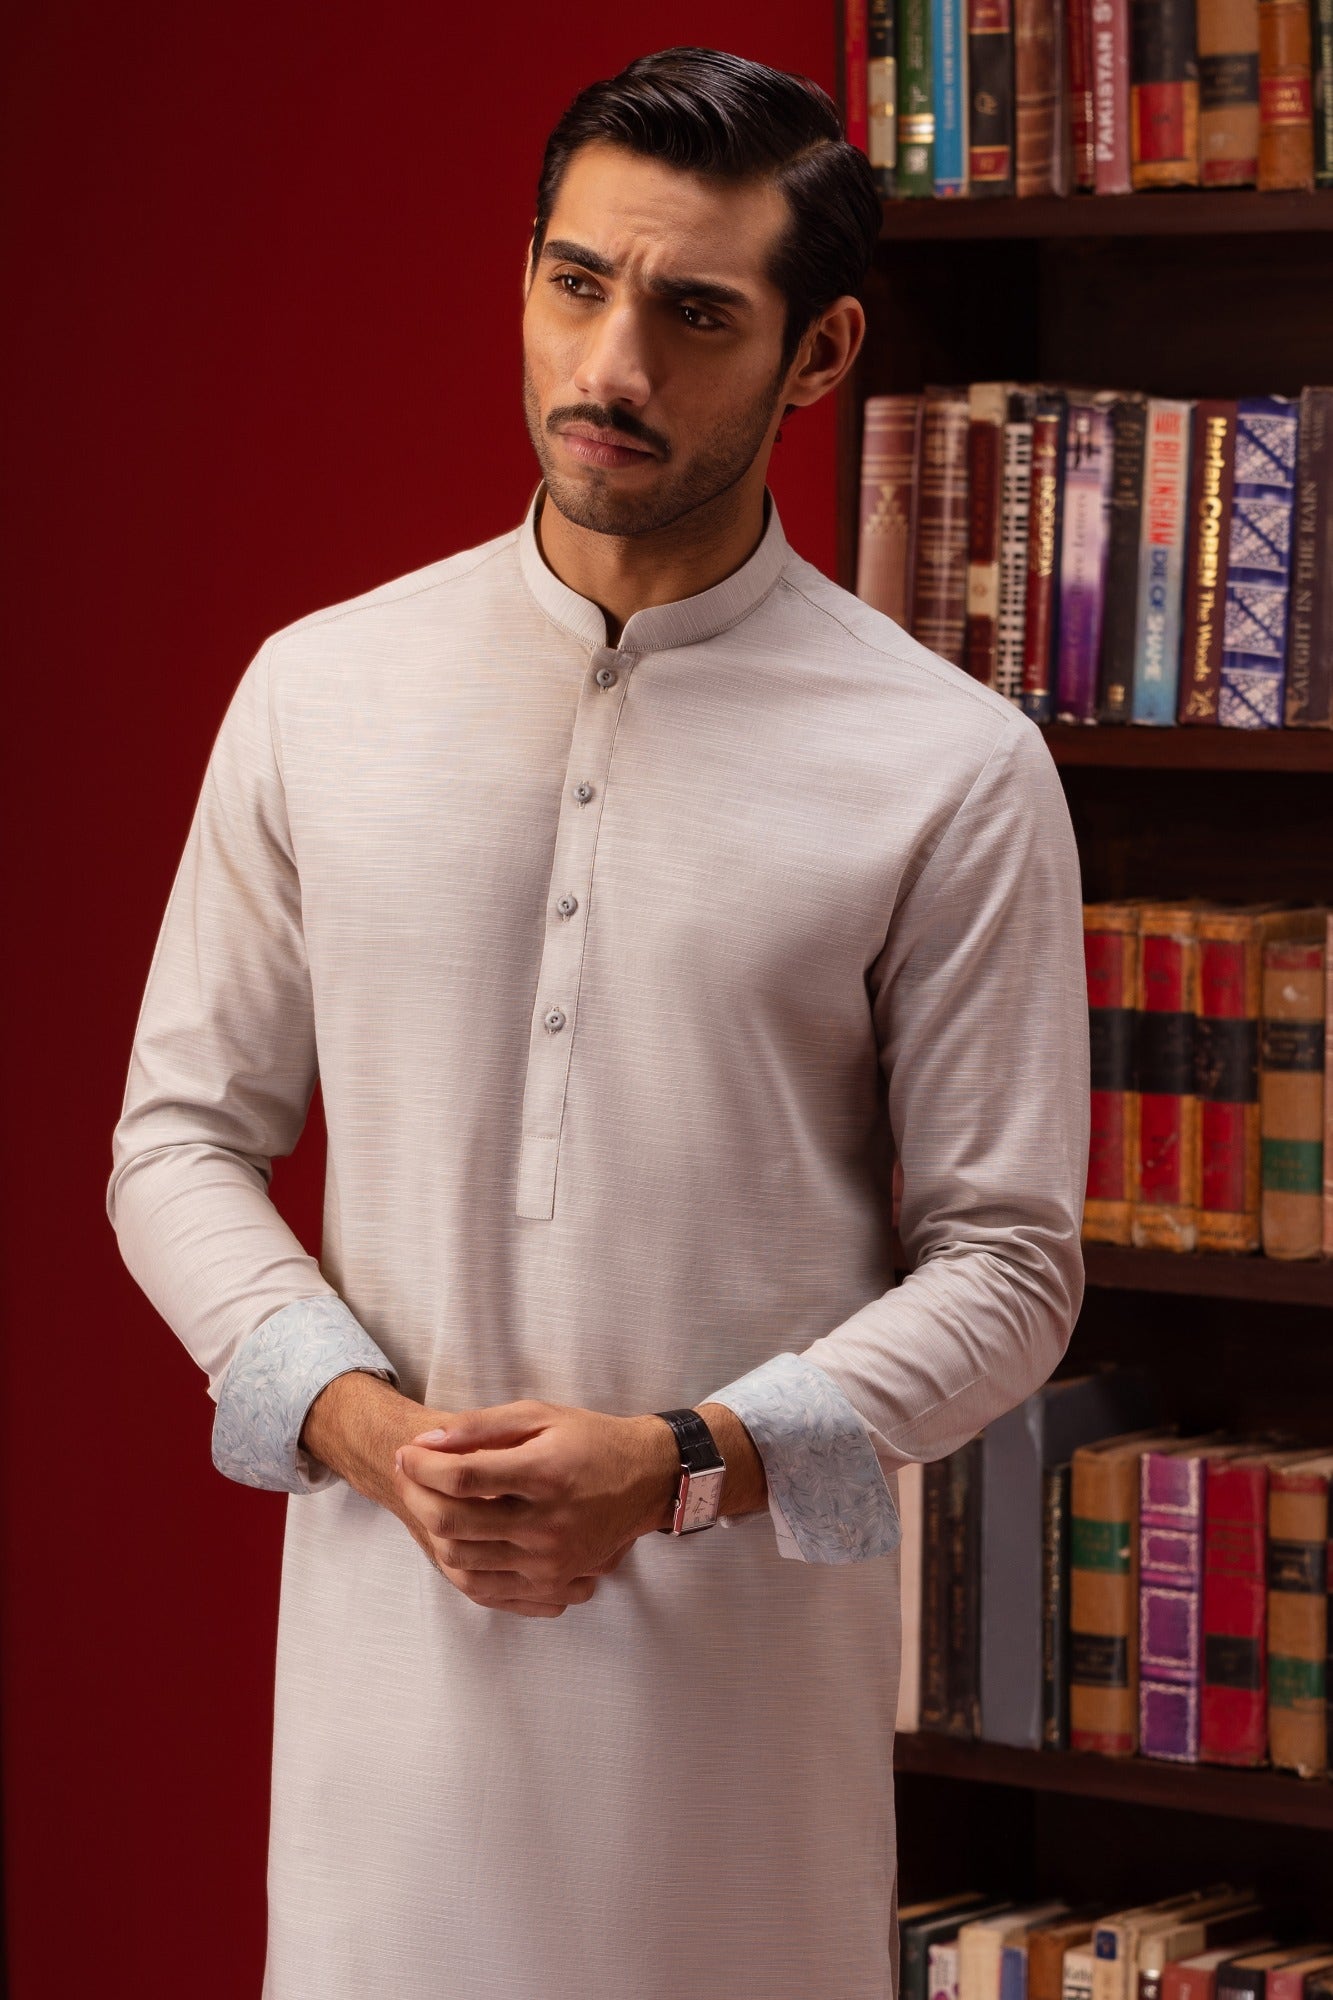
grey kurta pajamas